Carlo Agostini

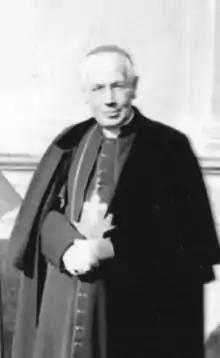
Photograph by Placido Cortese, 1938

Carlo Agostini (22 April 1888 – 28 December 1952) was an Italian prelate of the Catholic Church. He served as Patriarch of Venice from 1949 until his death, and died shortly after the announcement for his elevation to the cardinalate in 1952.